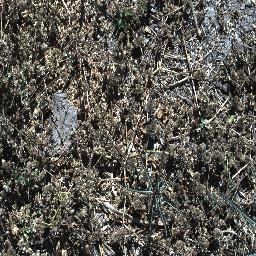
Label: parkinsonia